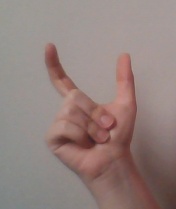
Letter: nun